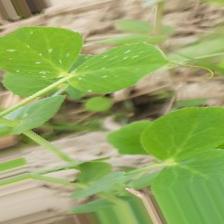
Label: Powdery Mildew